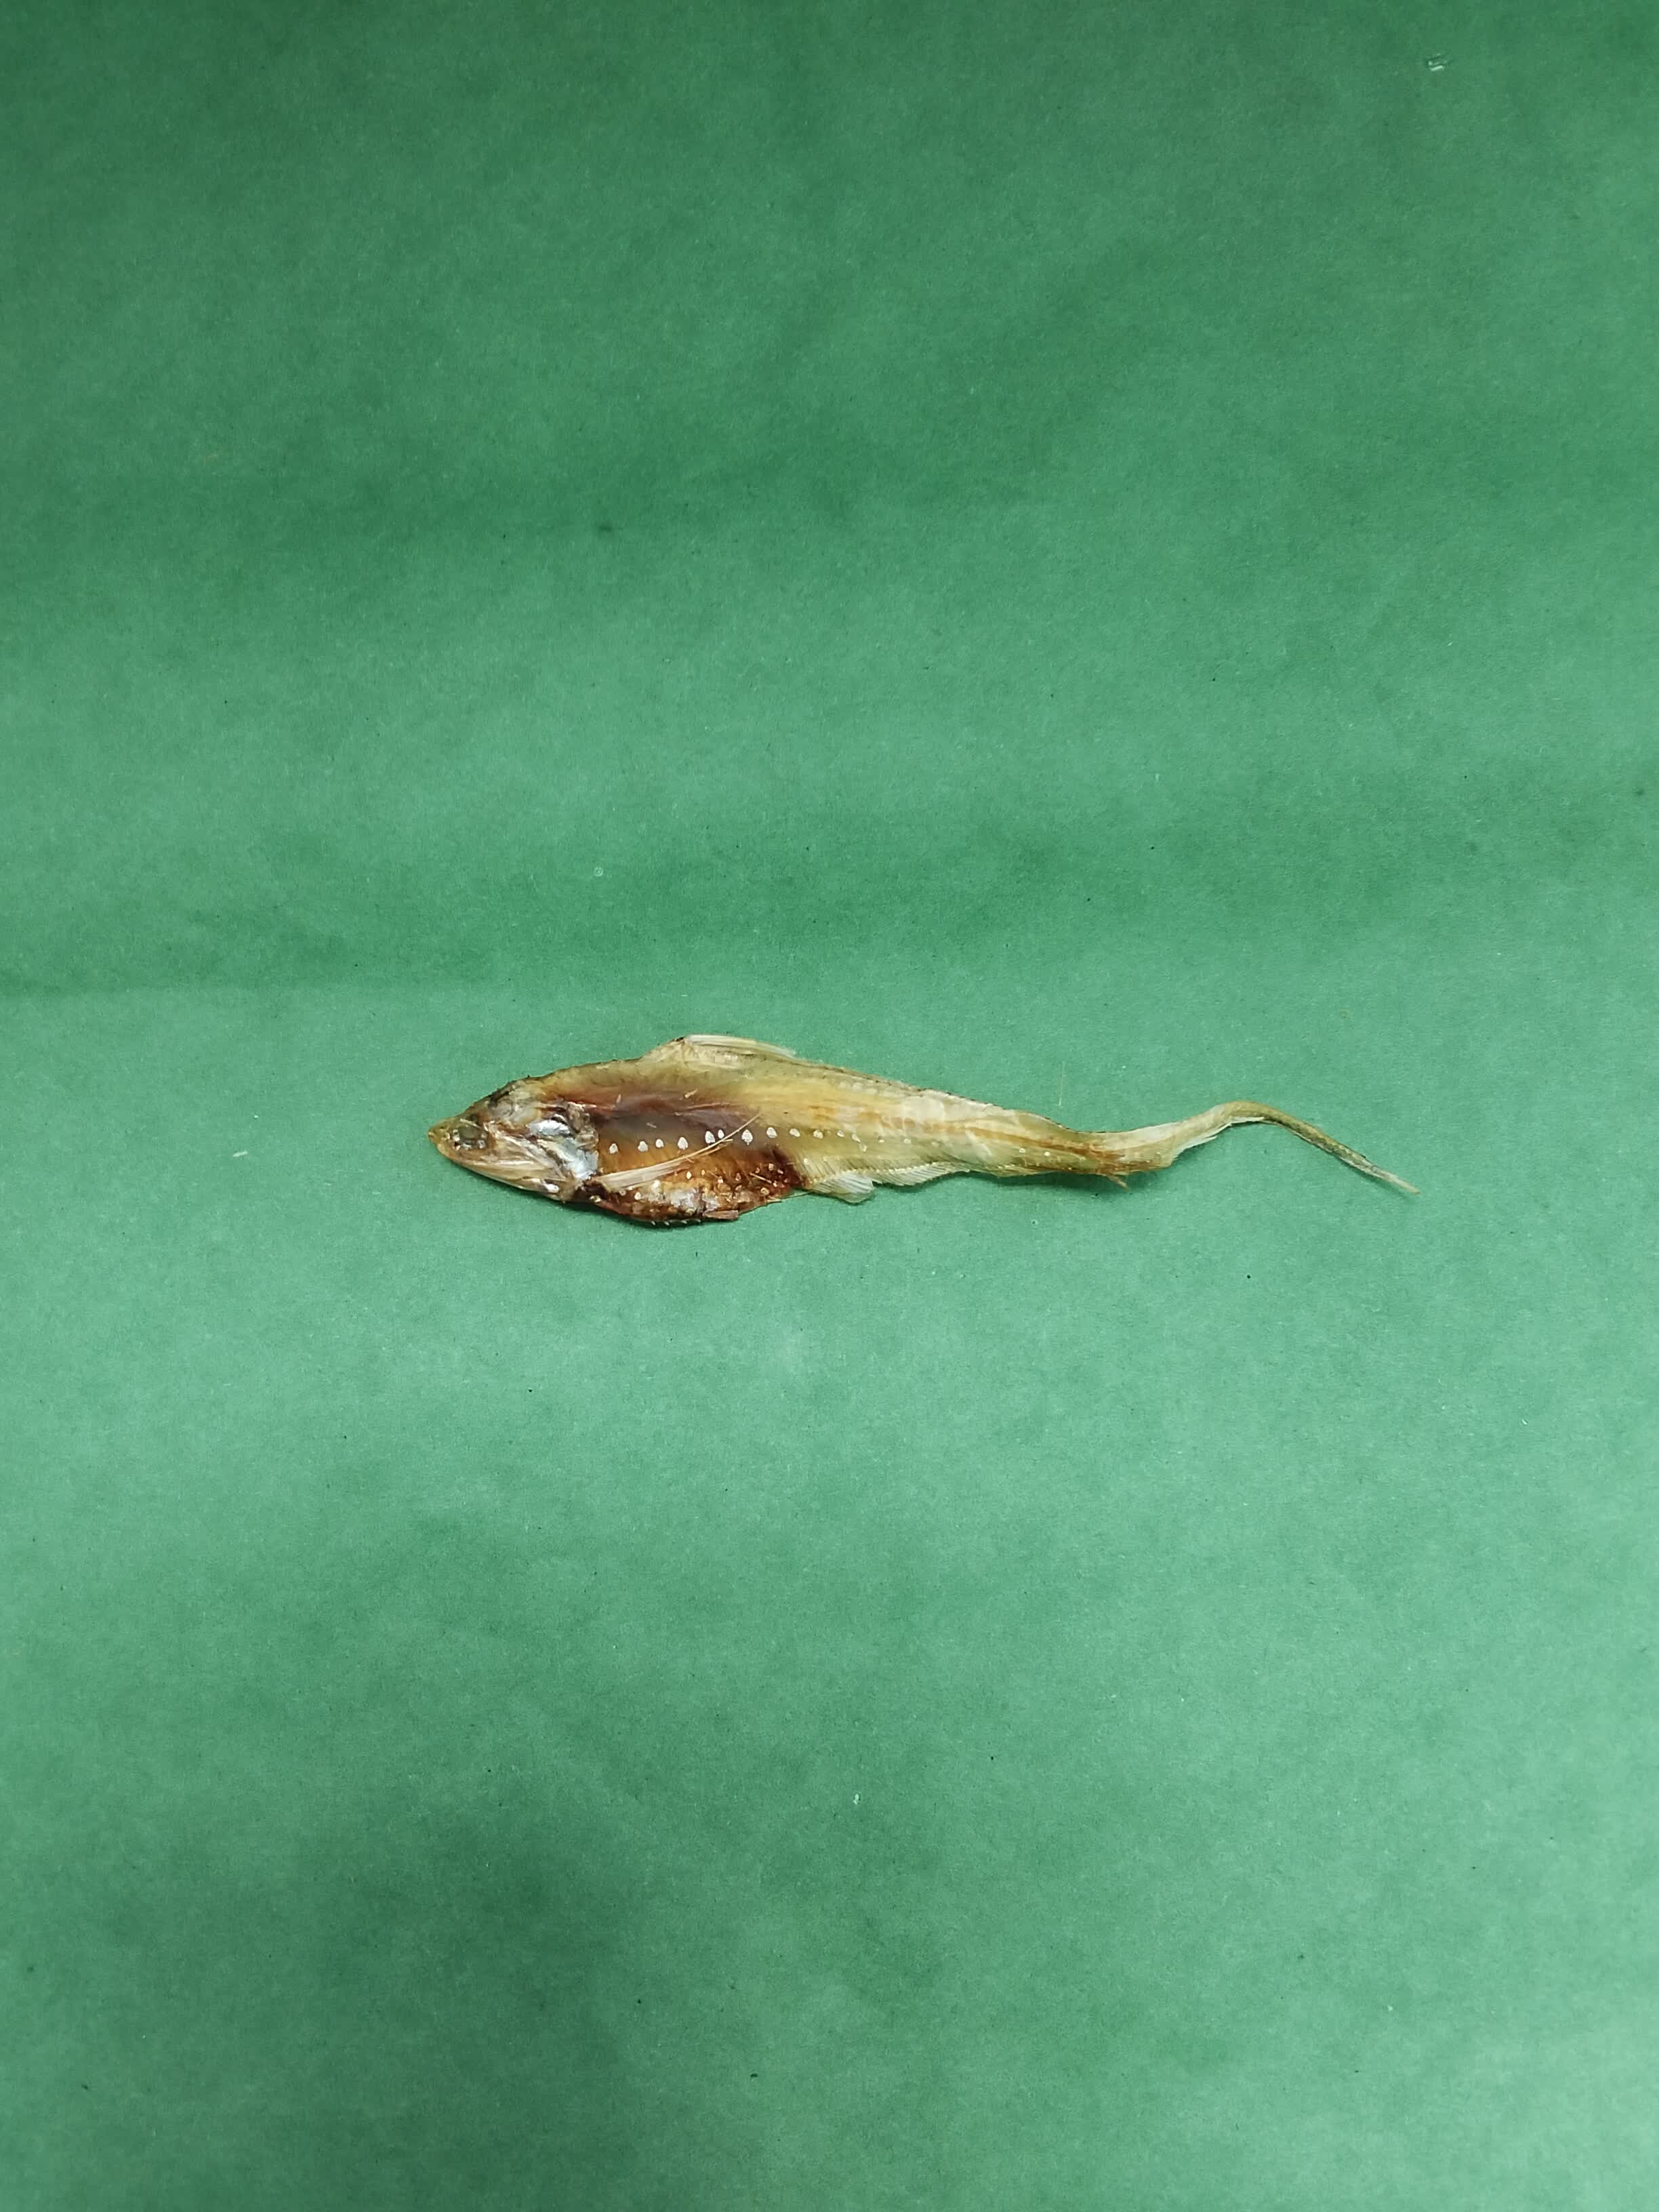
Species: Shundori